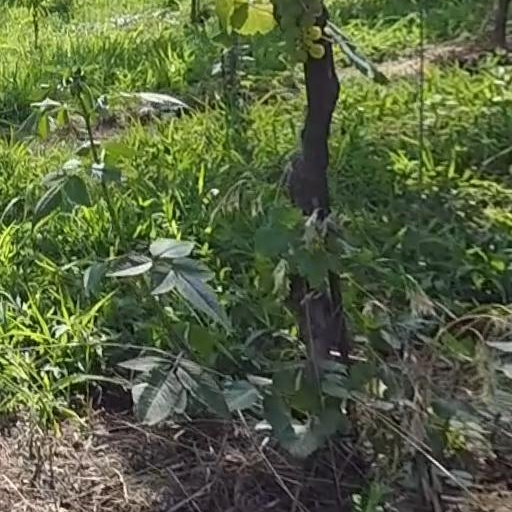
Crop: grape